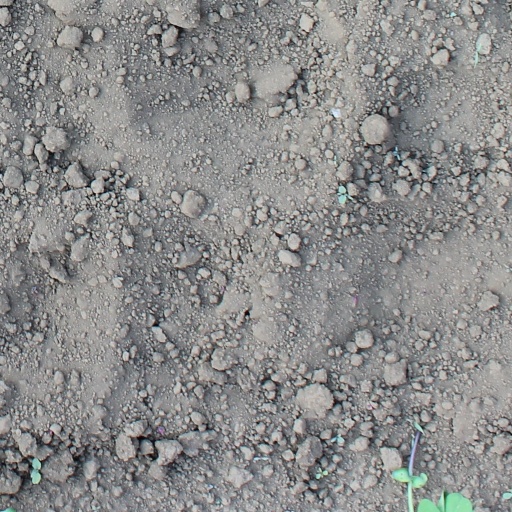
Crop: soybean